The Mailman (1923 film)

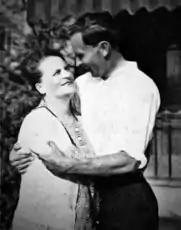

Emilie Johnson (1867–1941) was born on June 3, 1867, in Gothenburg, Västra Götaland, Sweden. After emigrating to America, she married Alfred Jönsson. Their only son was born in 1894 – actor, director and writer Alfred Emory Johnson. Johnson was years old when she wrote the story and the screen adaptation for this film. was the fourth film in the 8-picture FBO contract. Emilie Johnson penned most of the stories and screenplays her son, Emory Johnson, used for his successful career directing epic melodramas. Mrs. Johnson supplied her son with stories that seemed custom-tailored for actor Ralph Lewis.